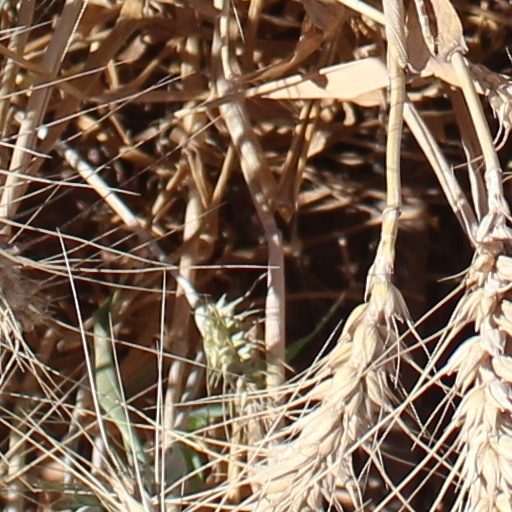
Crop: wheat